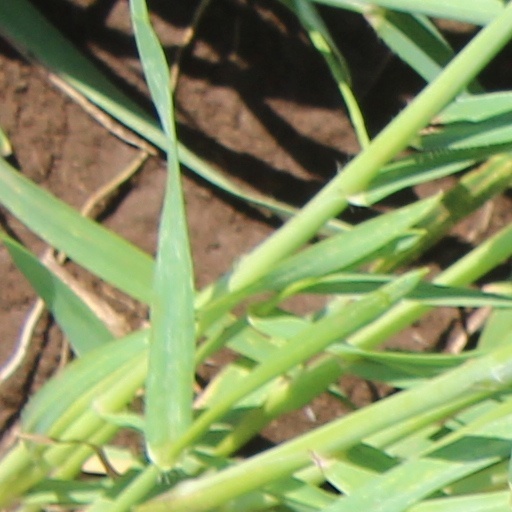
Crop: wheat